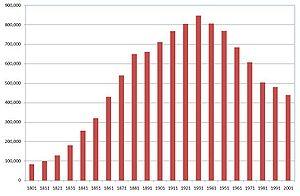
Liverpool [livœʁpul] est une cité et un district métropolitain du Merseyside dans la région de l'Angleterre du Nord-Ouest sur la rive est et nord de l'estuaire du fleuve Mersey. La ville faisait partie du comté du Lancashire jusqu'en 1974 avant la formation du comté de Merseyside.